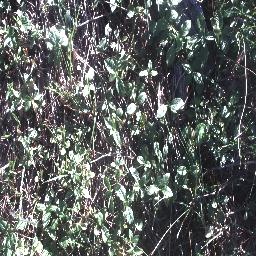
Label: negative